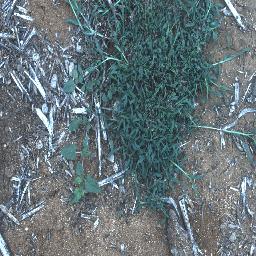
Label: negative